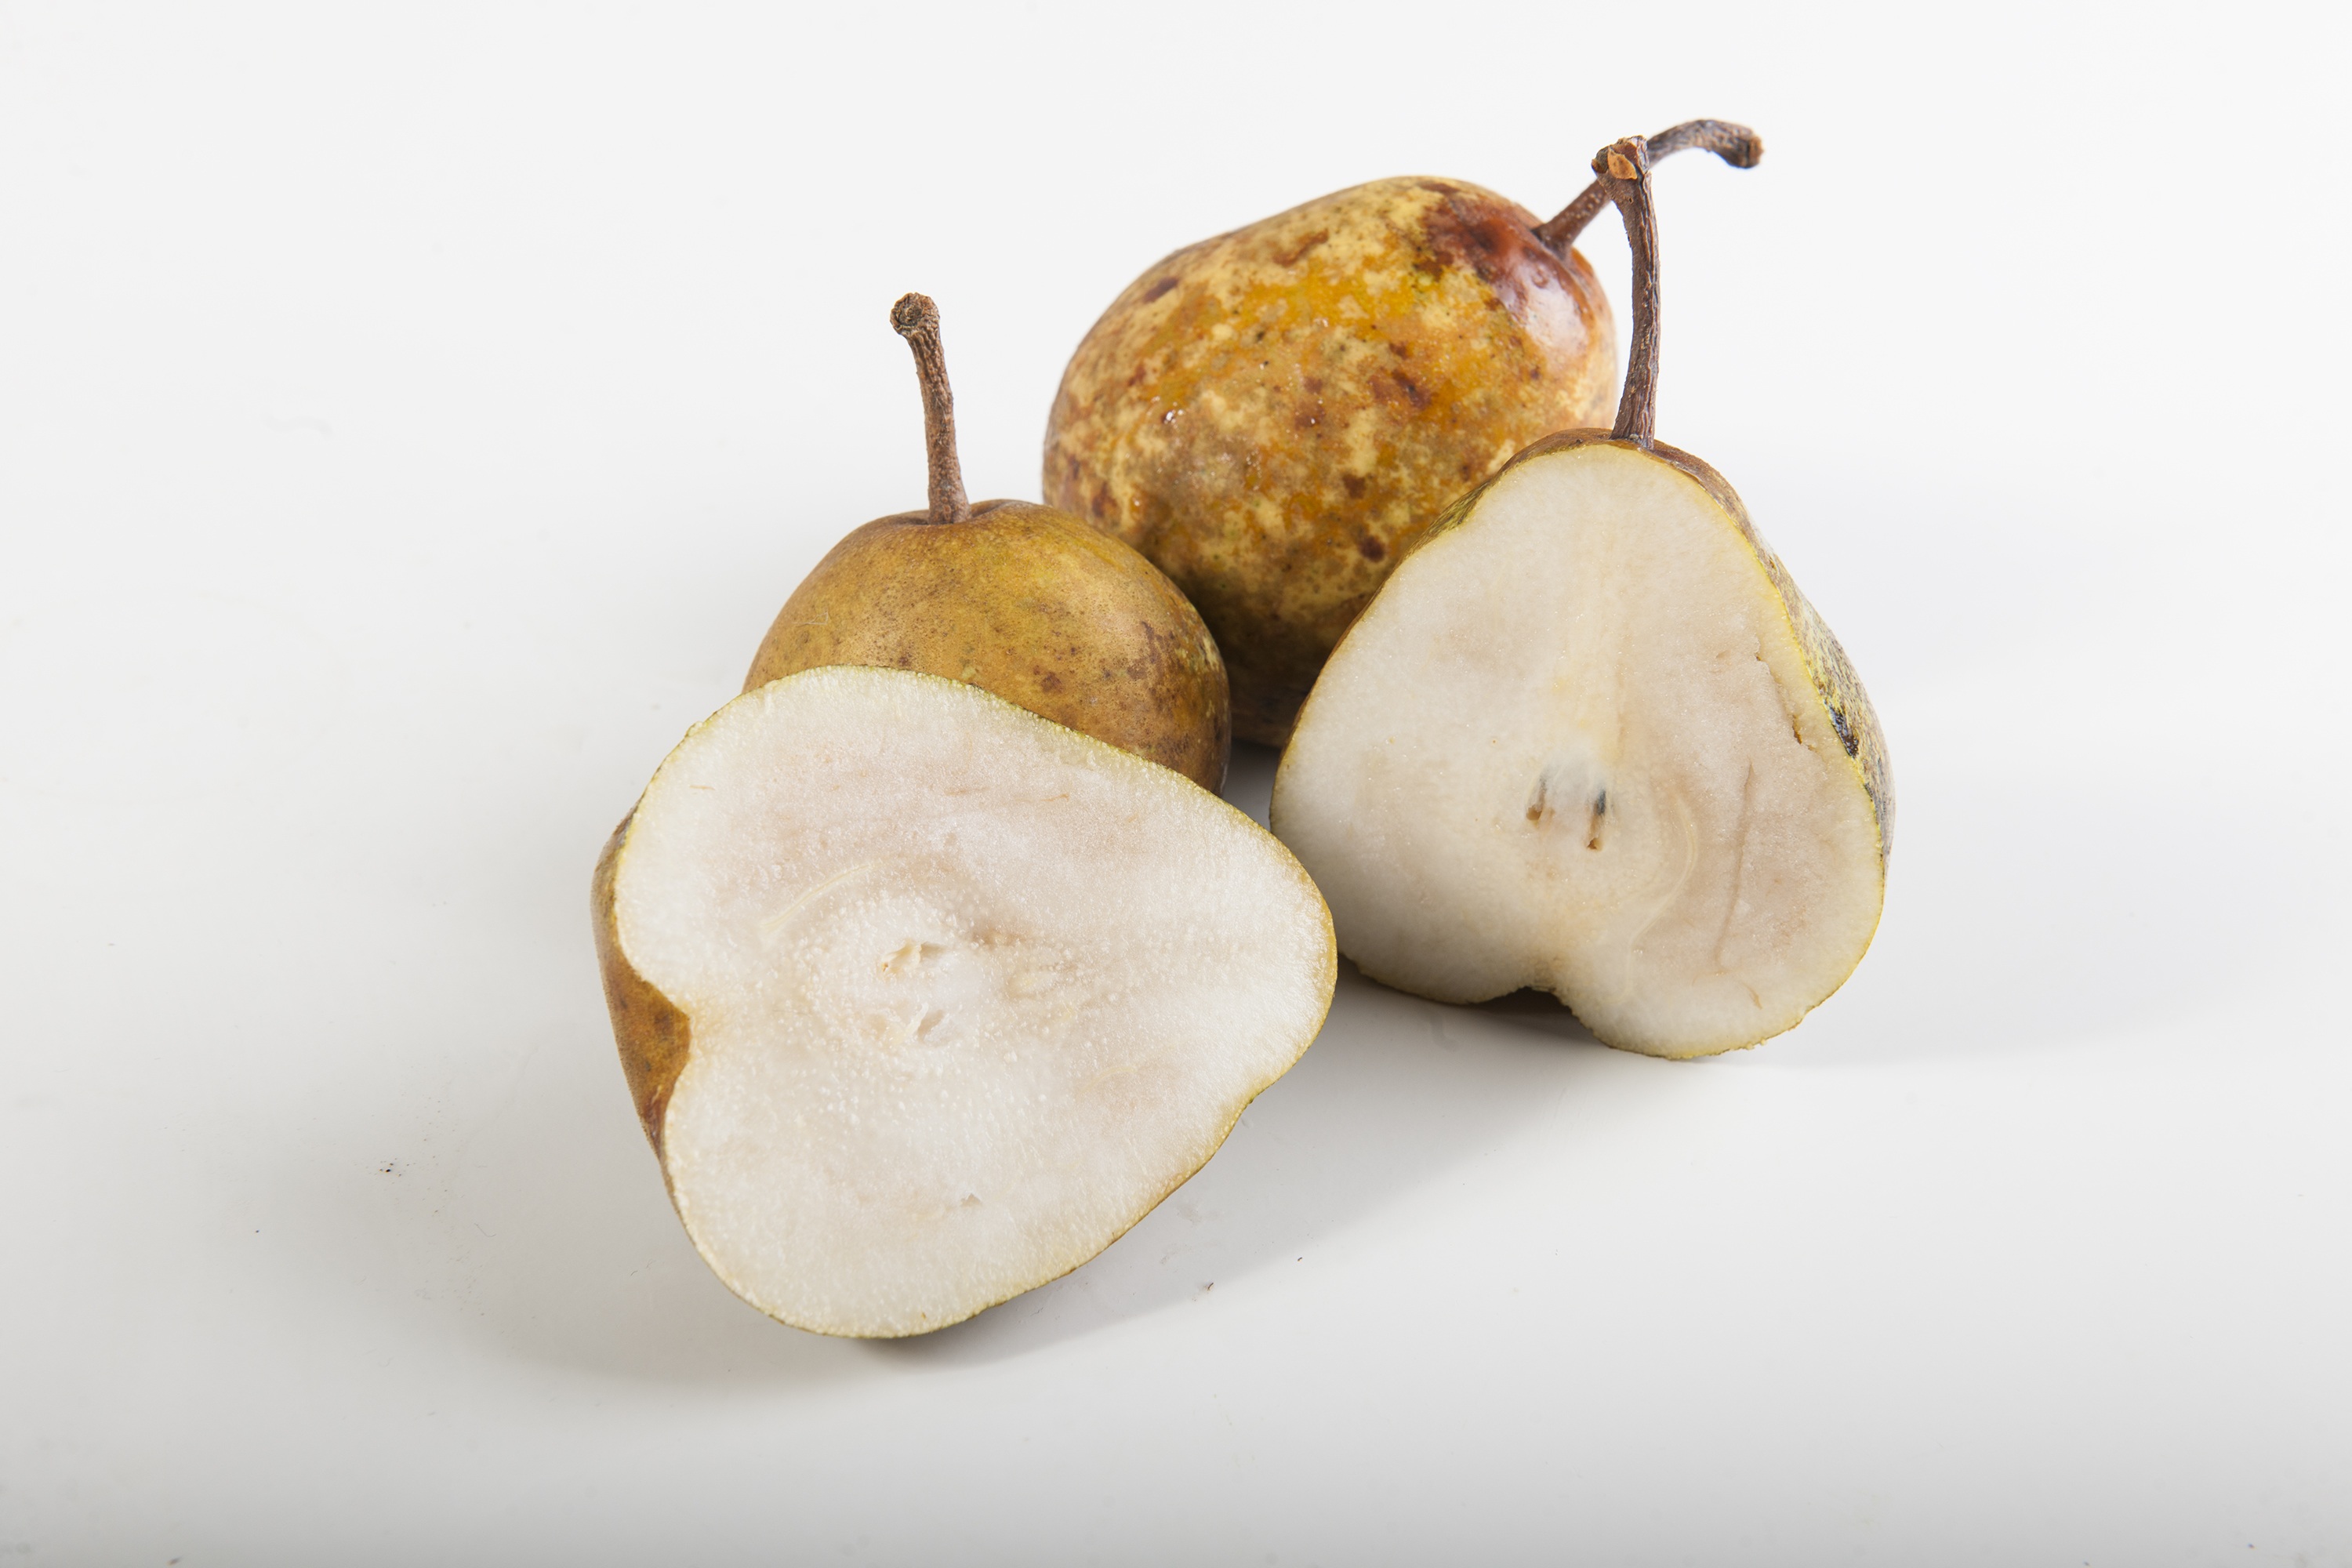
nature, plant, fruit, food, produce, vegetable, brown, yellow, pears, flowering plant, shallot, land plant